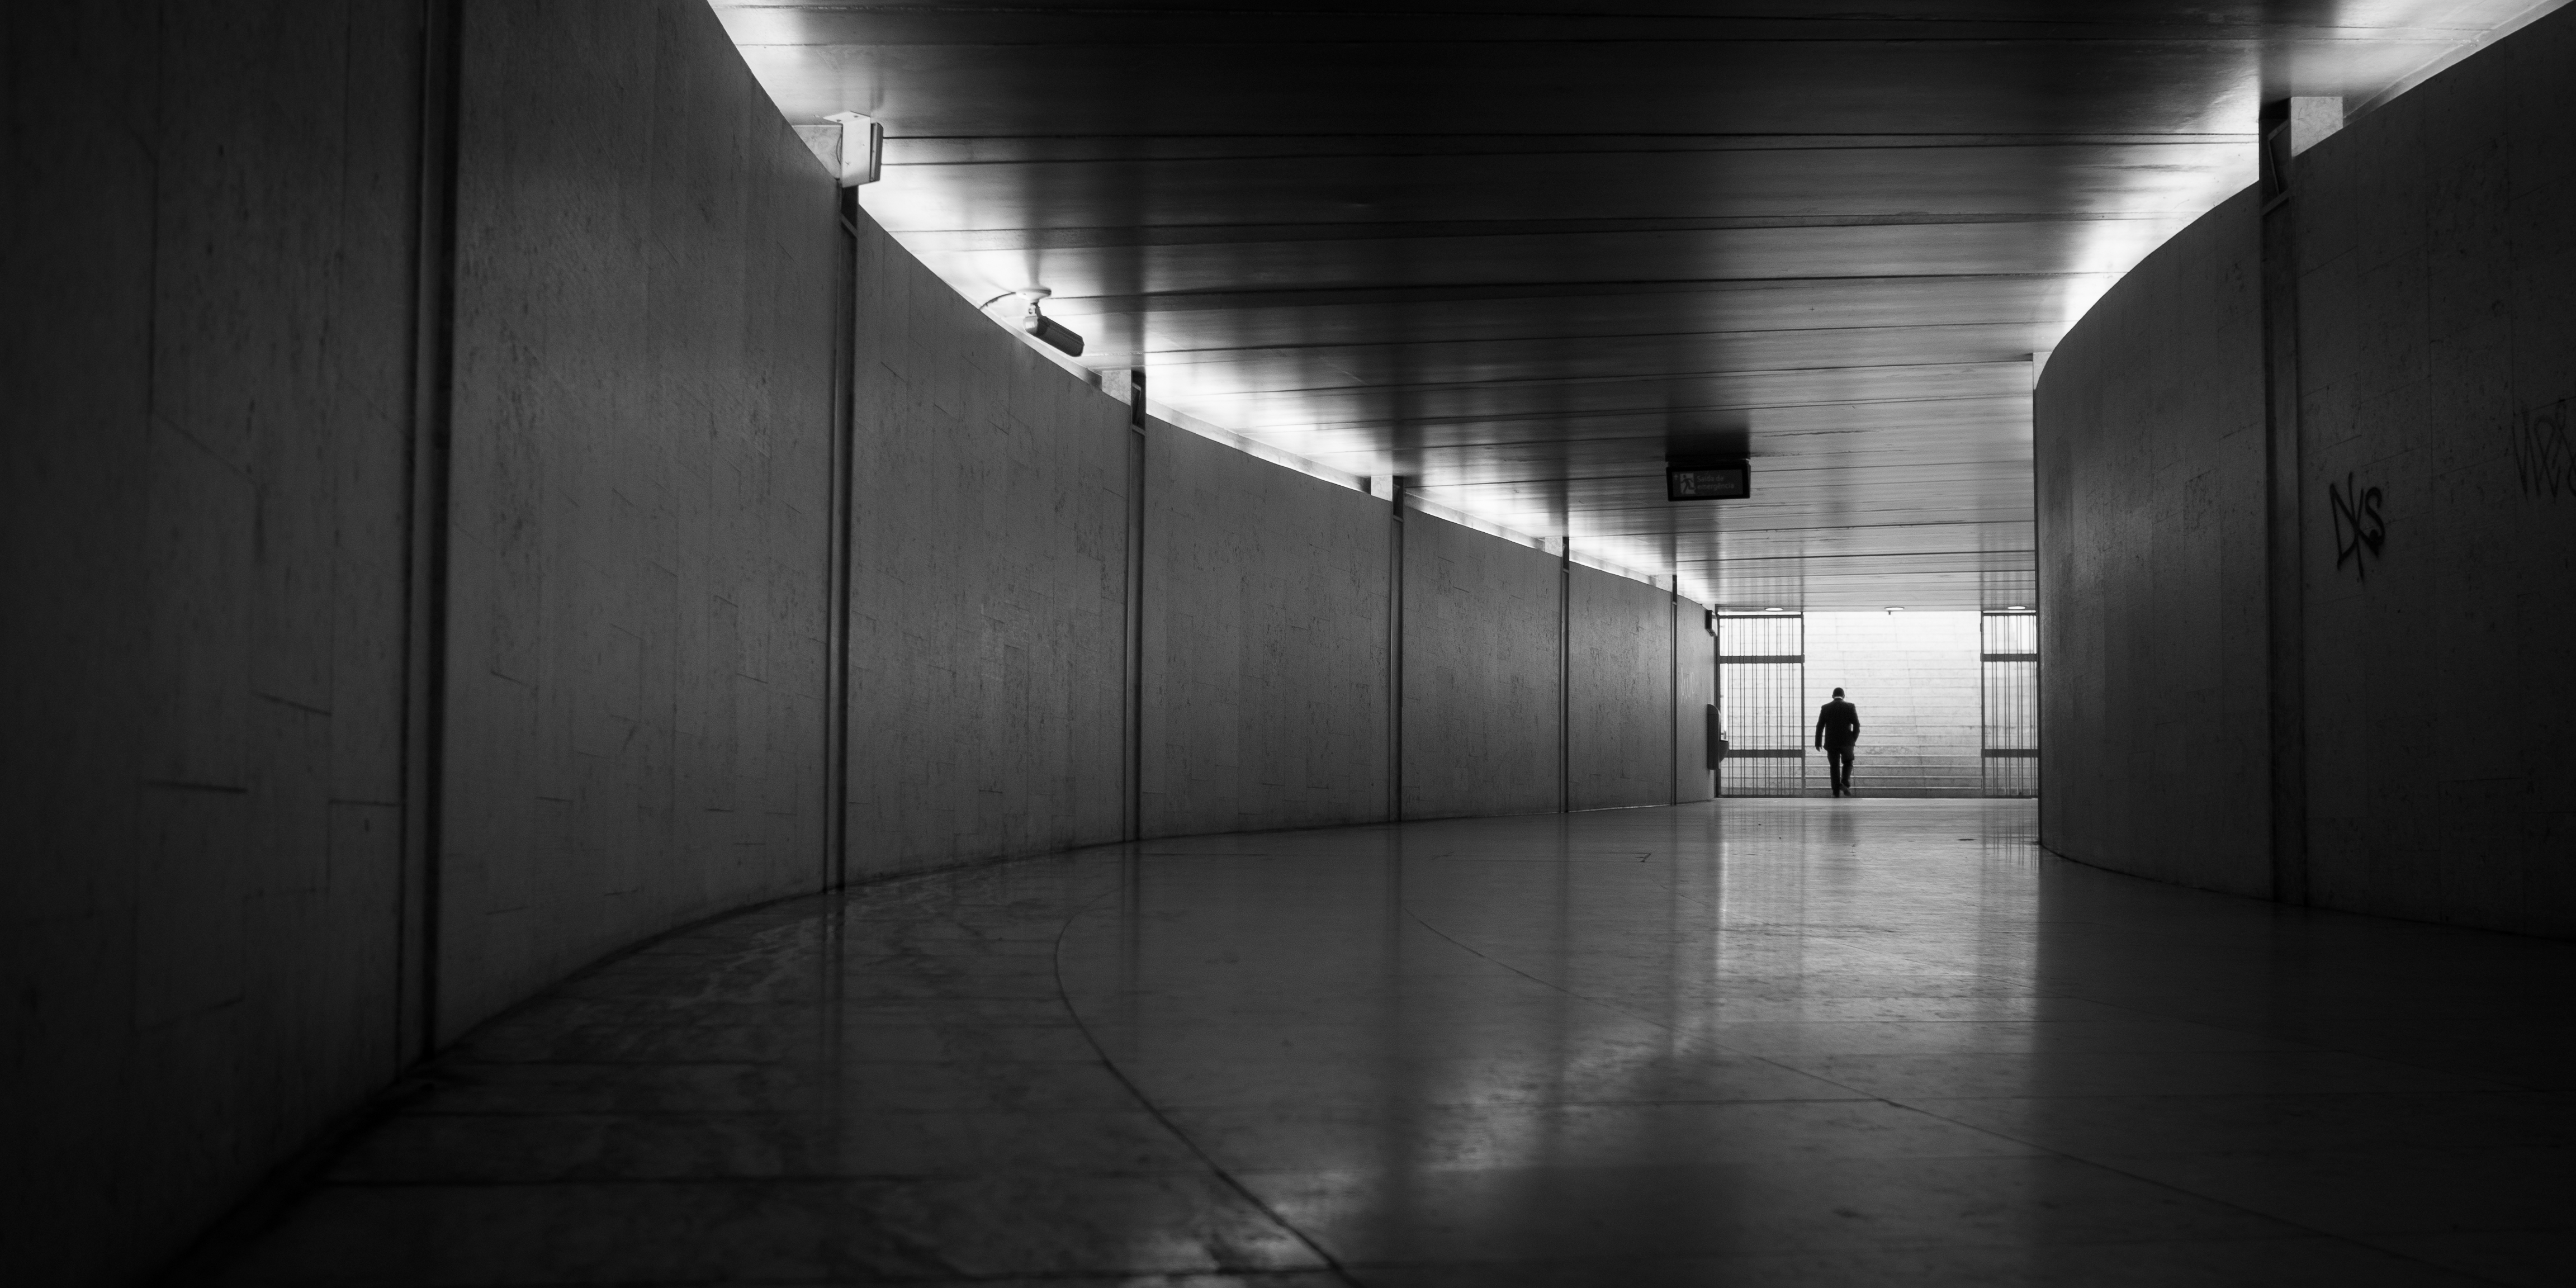
light, black and white, white, street, photography, ebook, subway, line, hall, shadow, training, darkness, black, monochrome, streetphotography, flickr, thomas, video, symmetry, olympus, snapshot, omd, fuji, shape, leica, monochrom, leuthard, hcb, thomasleuthard, monochrome photography, film noir